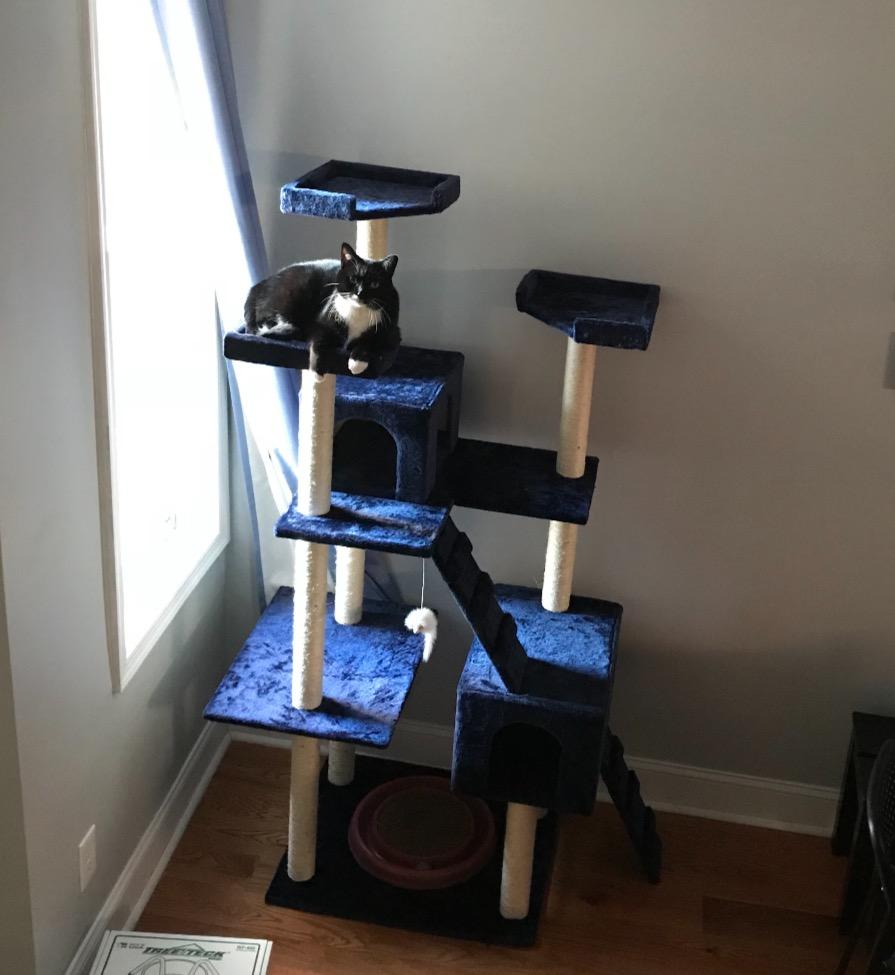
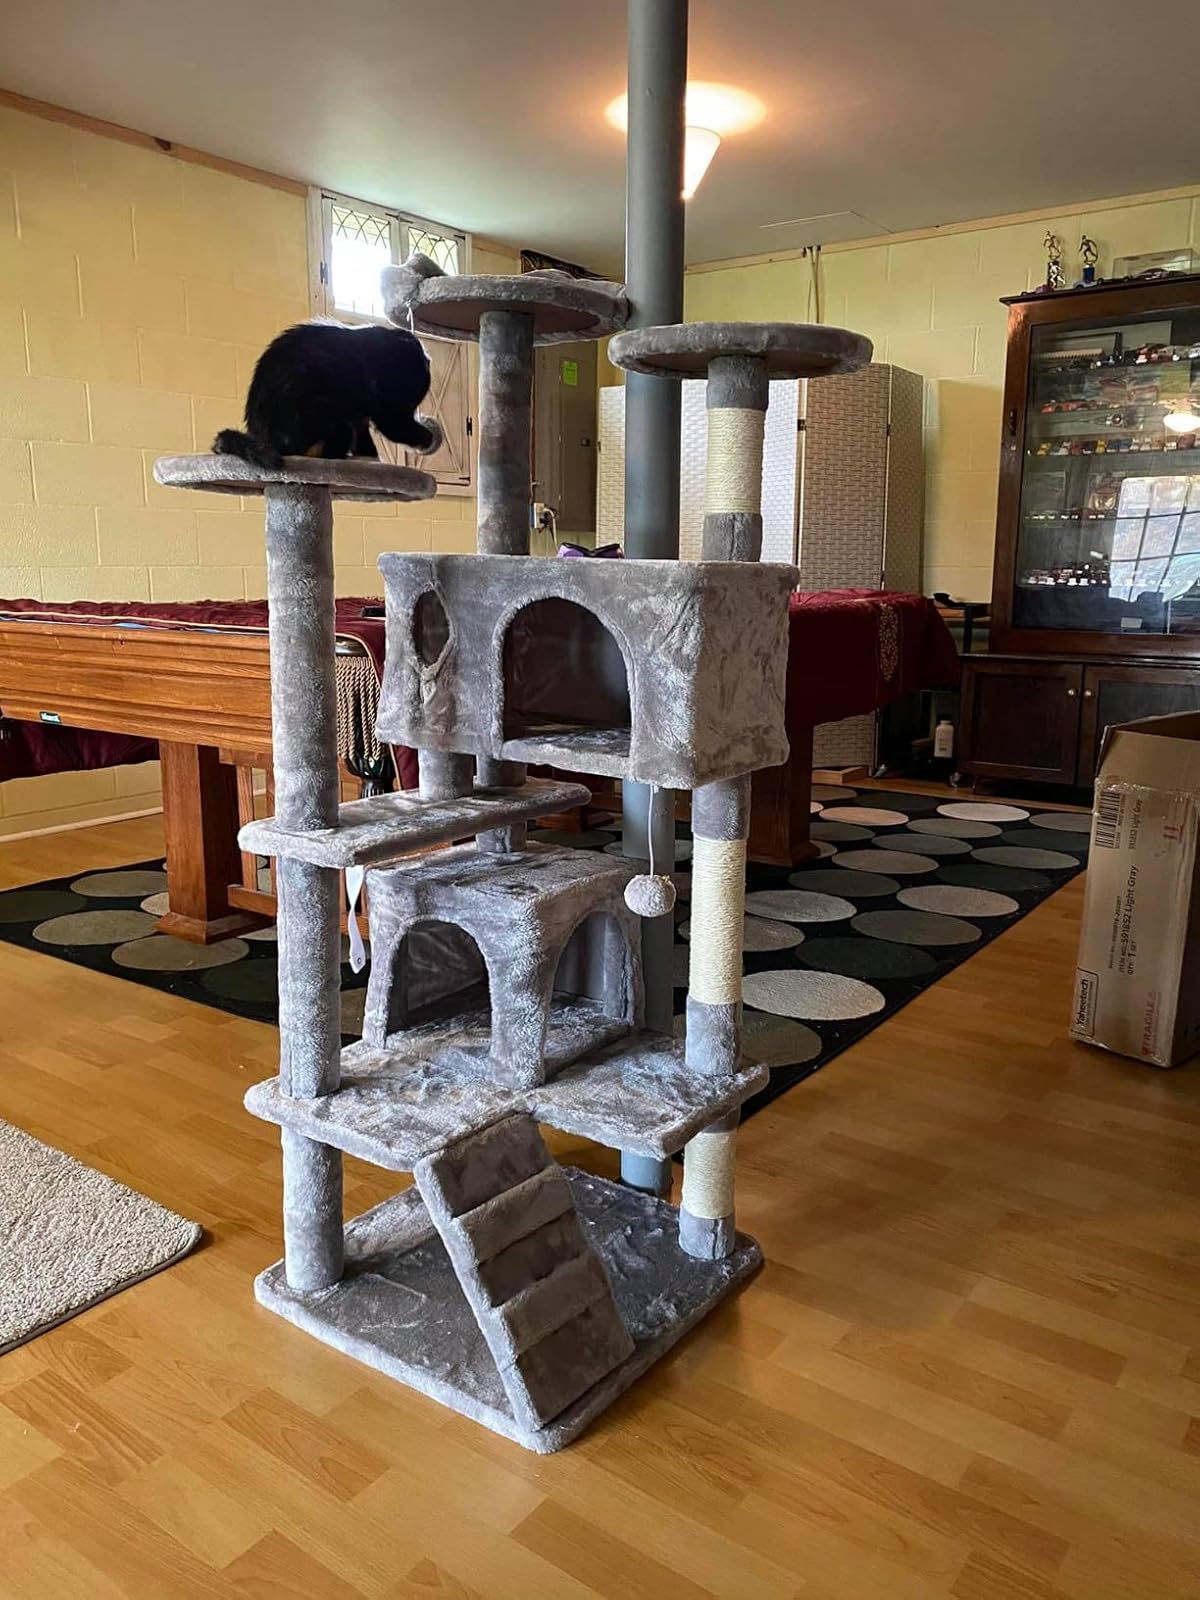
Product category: items_cat tree
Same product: no